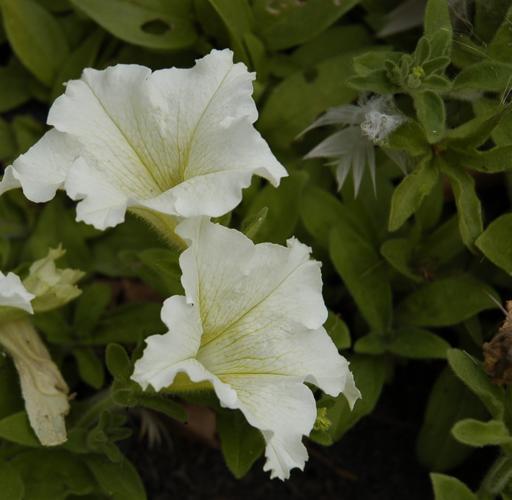
Label: petunia